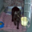
Label: cat